Senftöpfchen

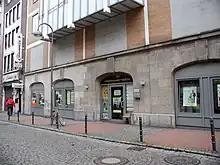
Senftöpfchen-Köln

Senftöpfchen is a theatre in Cologne, North Rhine-Westphalia, Germany.